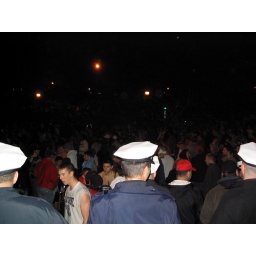
annual mirror lake jump on the thursday before the m*ch*g*n game in november